Keyon Dooling

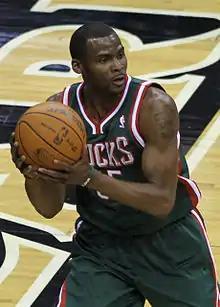
Dooling with the Bucks

Keyon Latwae Dooling (born May 8, 1980) is an American former basketball player and coach who played 13 seasons in the National Basketball Association (NBA).